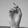
ASL letter: D